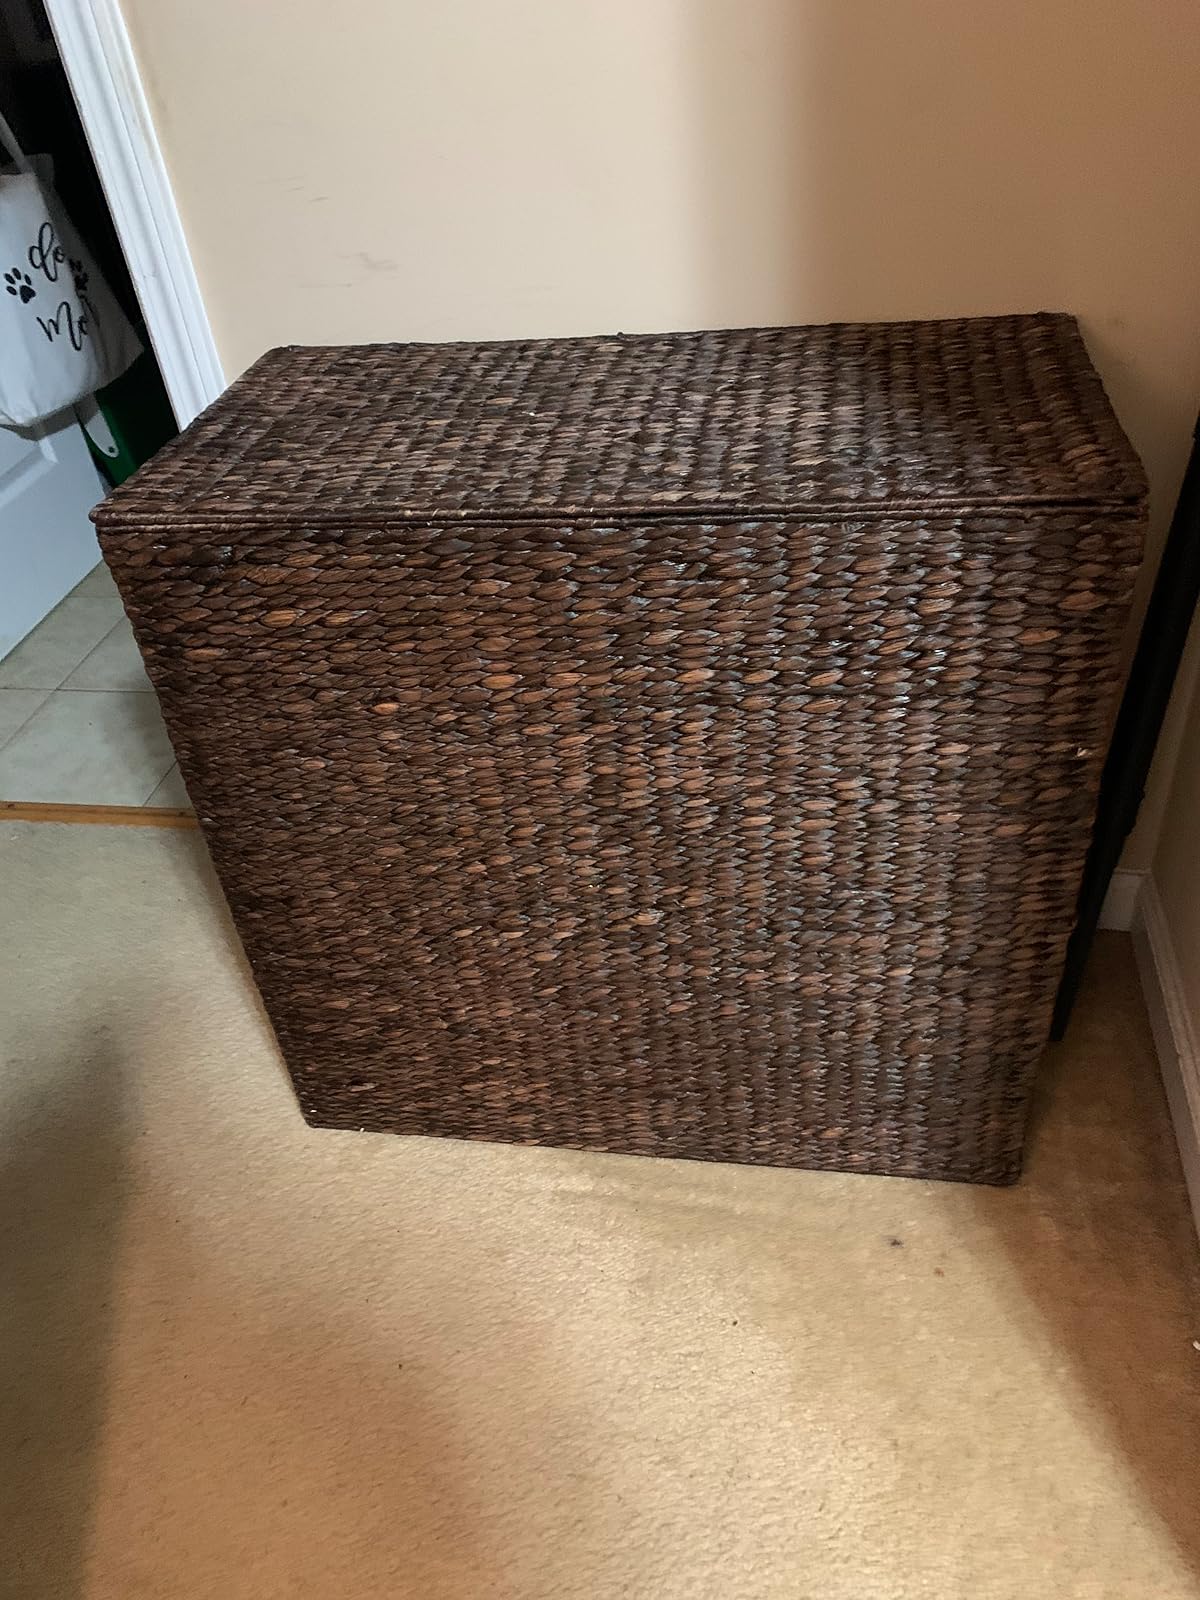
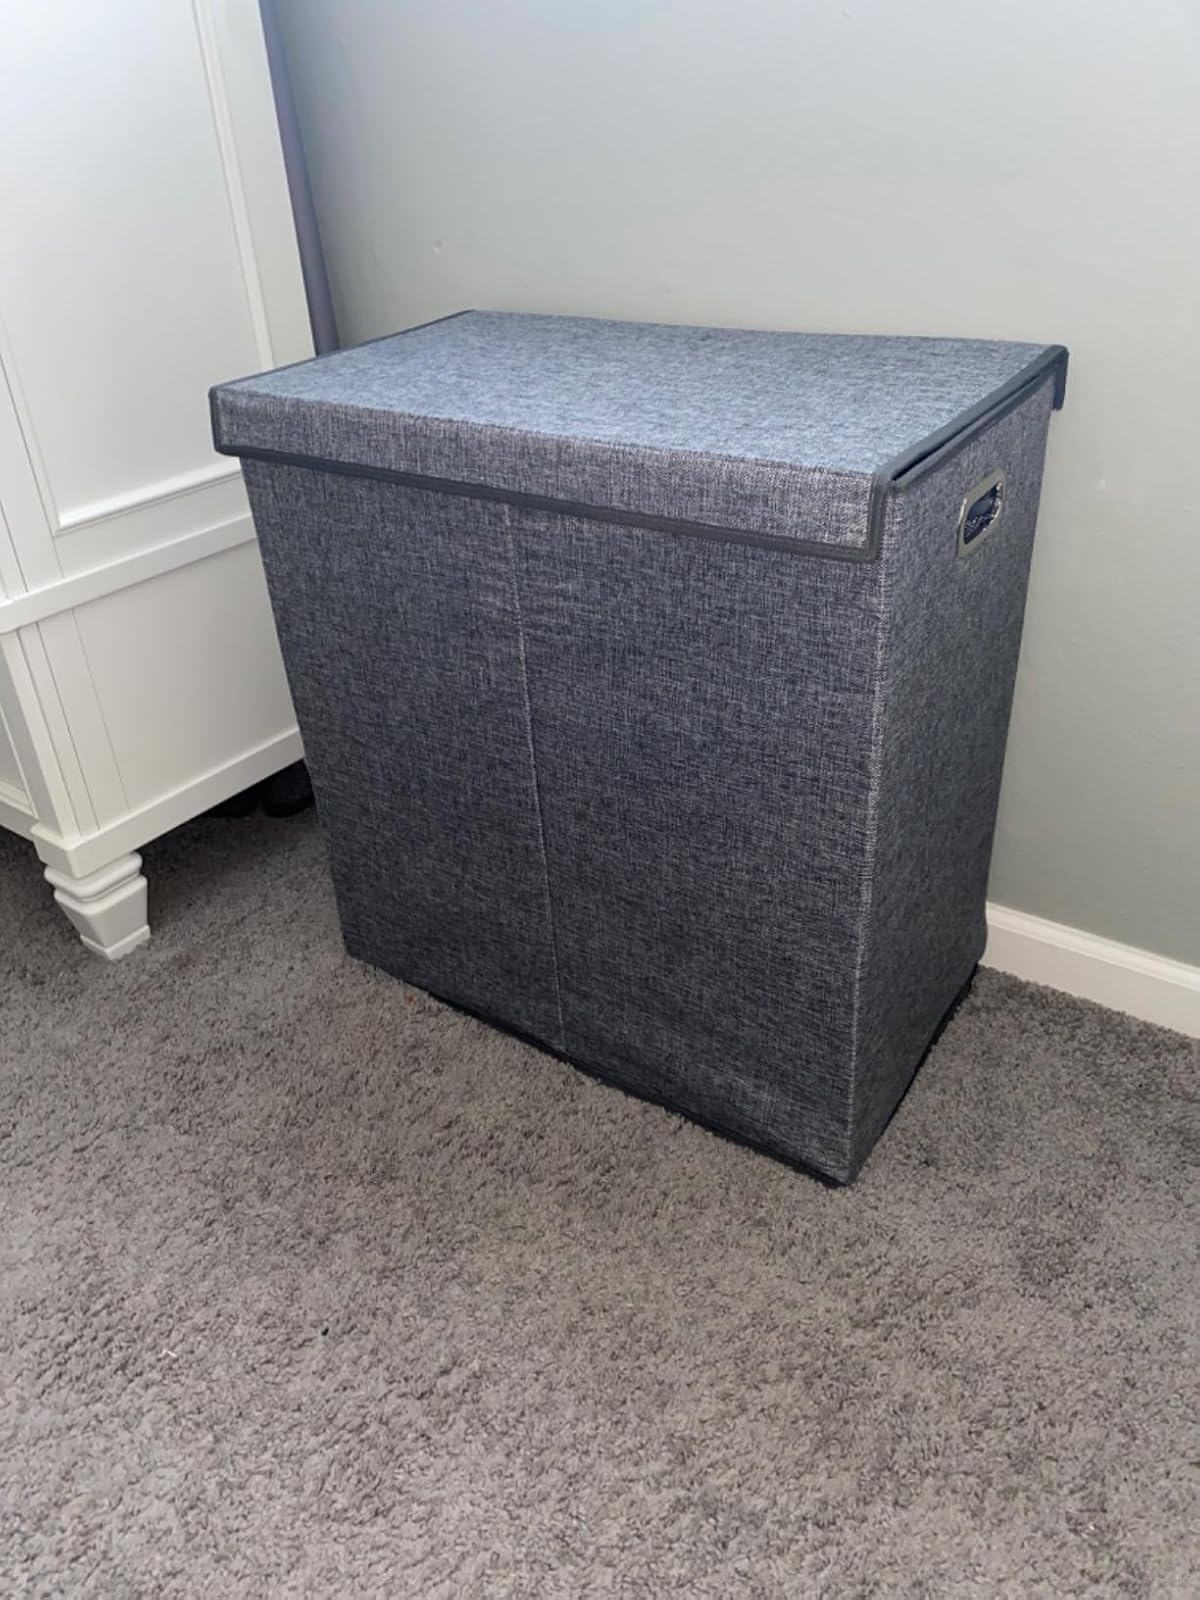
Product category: items_hamper
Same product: no